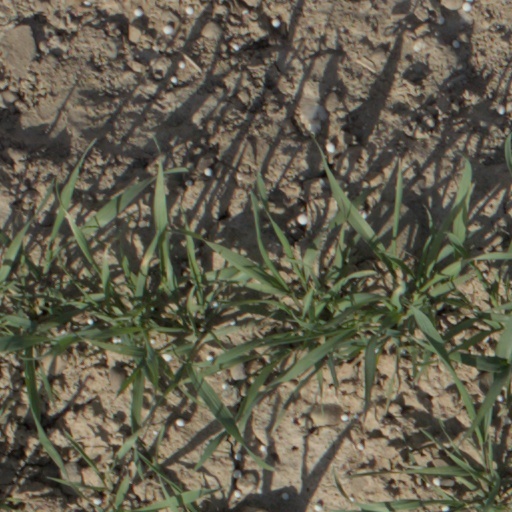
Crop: wheat